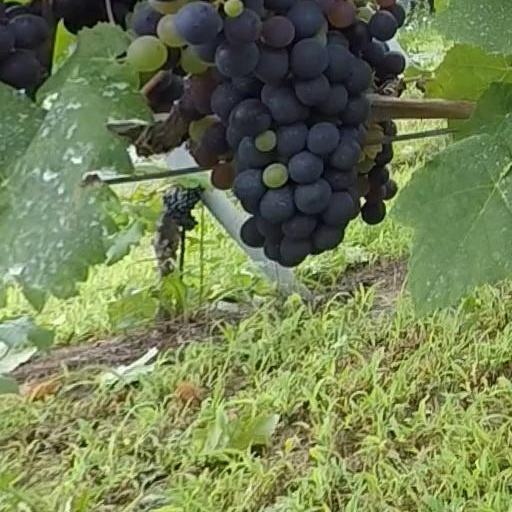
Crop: grape